Inglewood Cottage

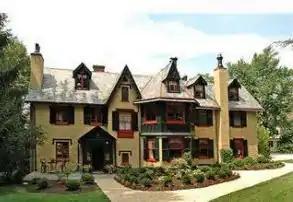

Inglewood Cottage is a Gothic Revival villa, built c. 1850, located at 150 Bethlehem Pike, in the Chestnut Hill section of Philadelphia, Pennsylvania. It was designed by famed American architect Thomas Ustick Walter, Fourth Architect of the U.S. Capitol, and built by Cephas Childs, a prominent Philadelphia lithographer and director of the Chestnut Hill Railroad. The home was among the first summer cottages built in and around Chestnut Hill, Philadelphia, Pennsylvania in the mid to late 19th century for wealthy Center City Philadelphians.